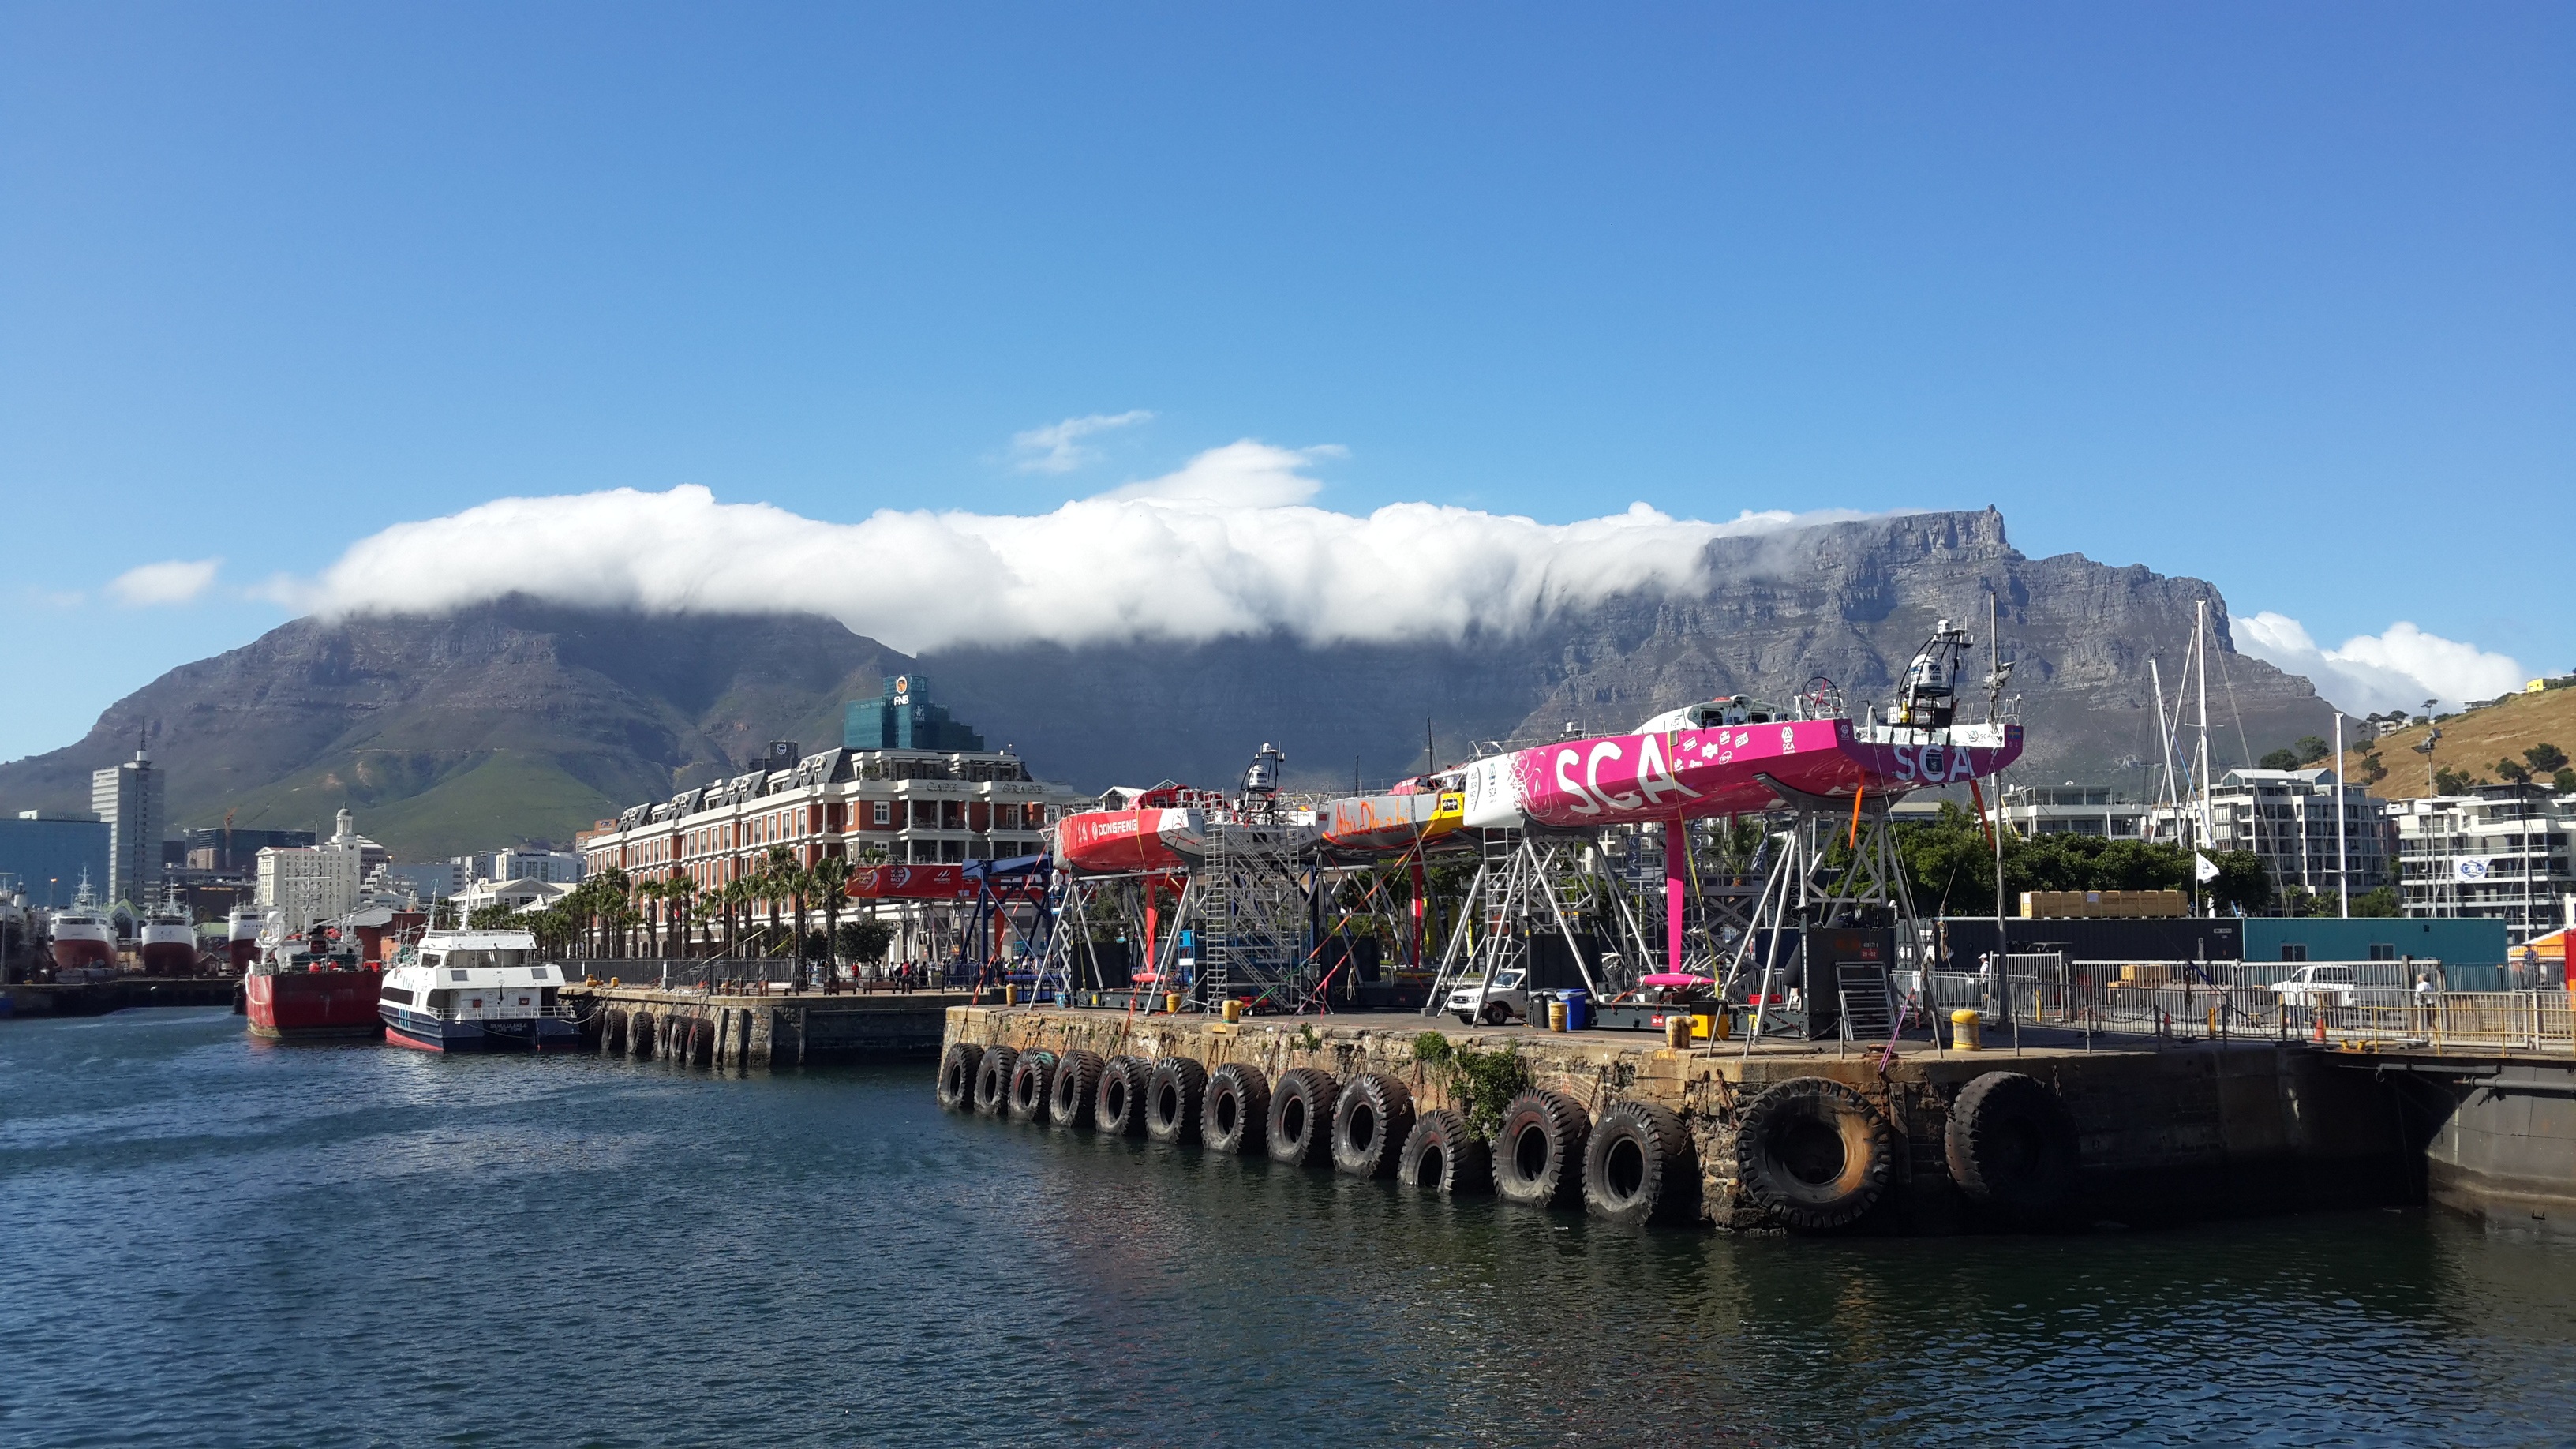
sea, coast, water, mountain, sky, boat, town, river, ship, vacation, tourist, travel, vehicle, yacht, holiday, bay, landmark, harbor, port, tourism, waterway, table mountain, south, ferry, channel, watercraft, capetown, destination, landform, passenger ship